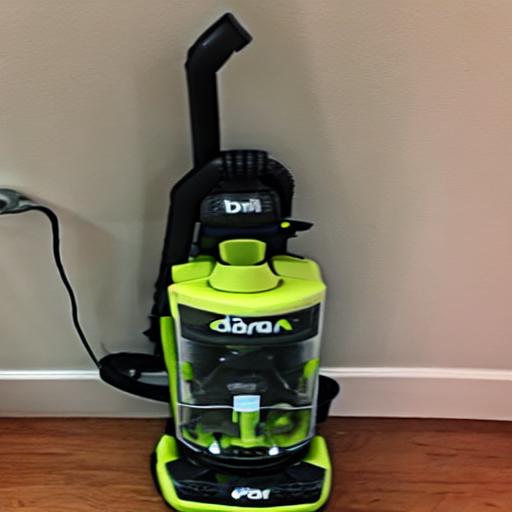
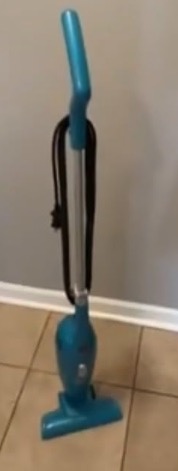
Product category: items_vacuum
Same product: no